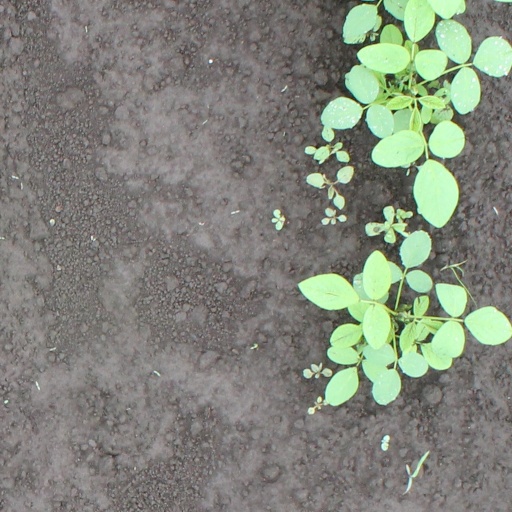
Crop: soybean